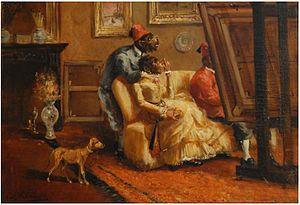
Singerie est le nom donné à un genre pictural montrant des singes imitant le comportement humain, souvent à la mode, comme un spectacle divertissant, toujours sous forme de satire. Le terme français est utilisé dans les autres langues pour définir ce genre.